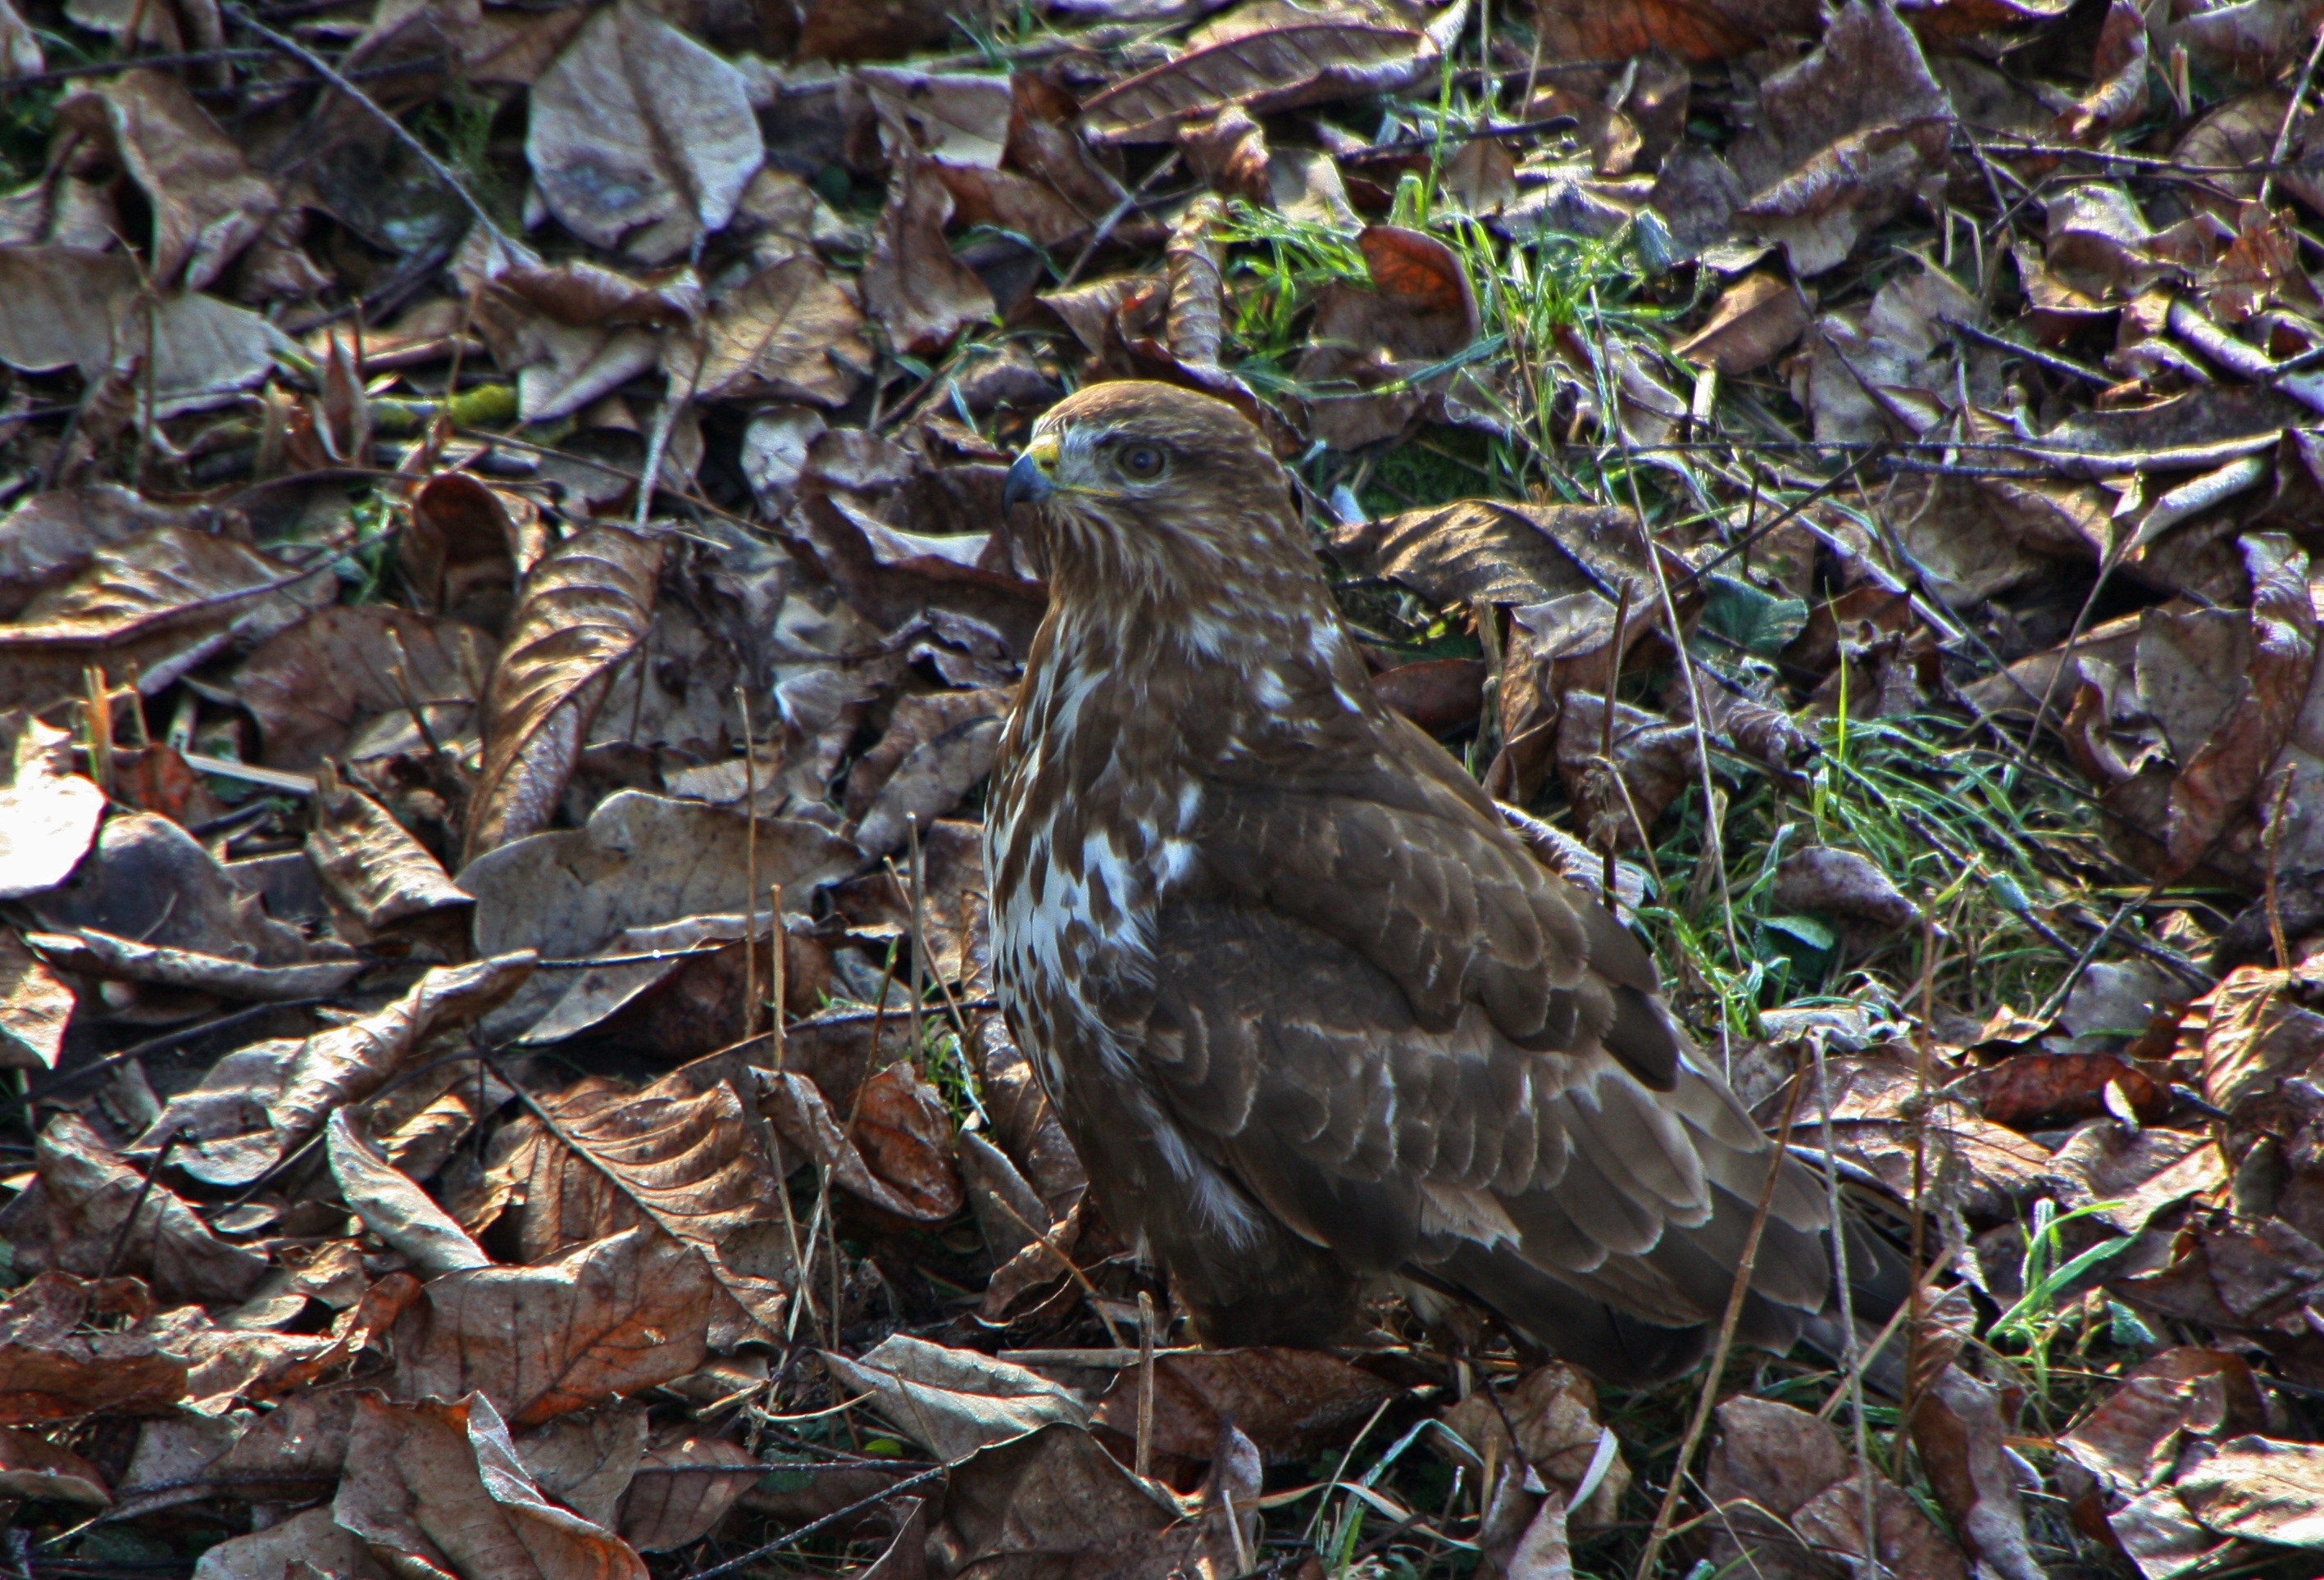
bird, ground, wildlife, beak, eagle, hawk, fauna, raptor, bird of prey, camouflage, leaves, vertebrate